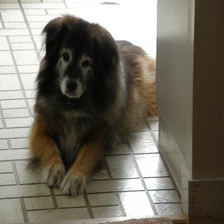
Species: dog
Breed: leonberger